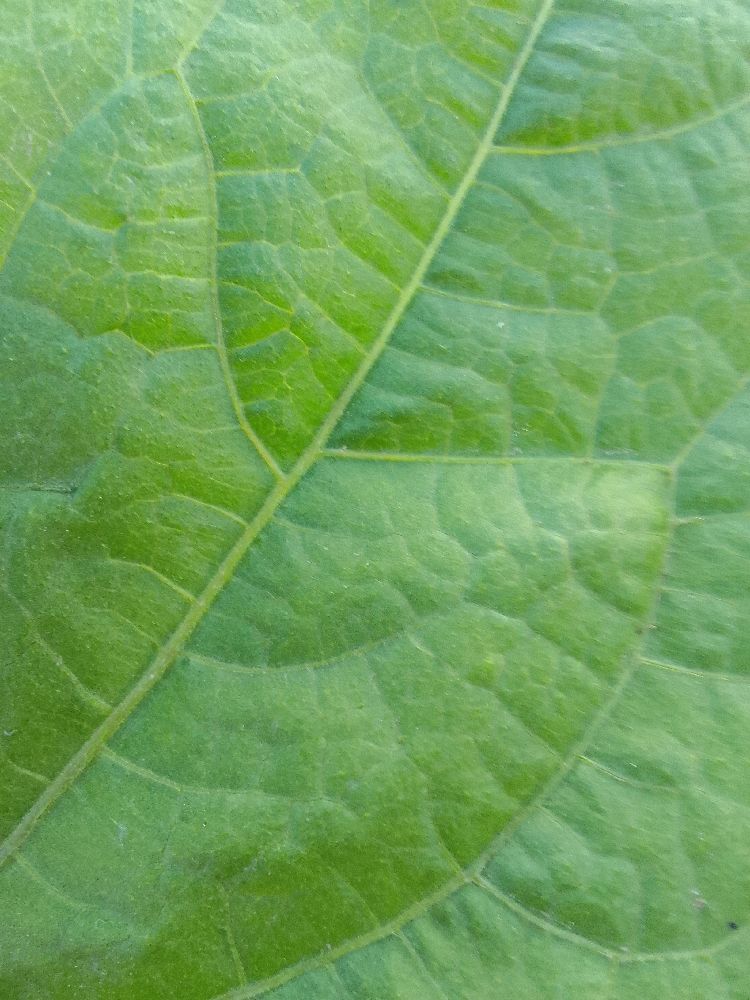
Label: healthy